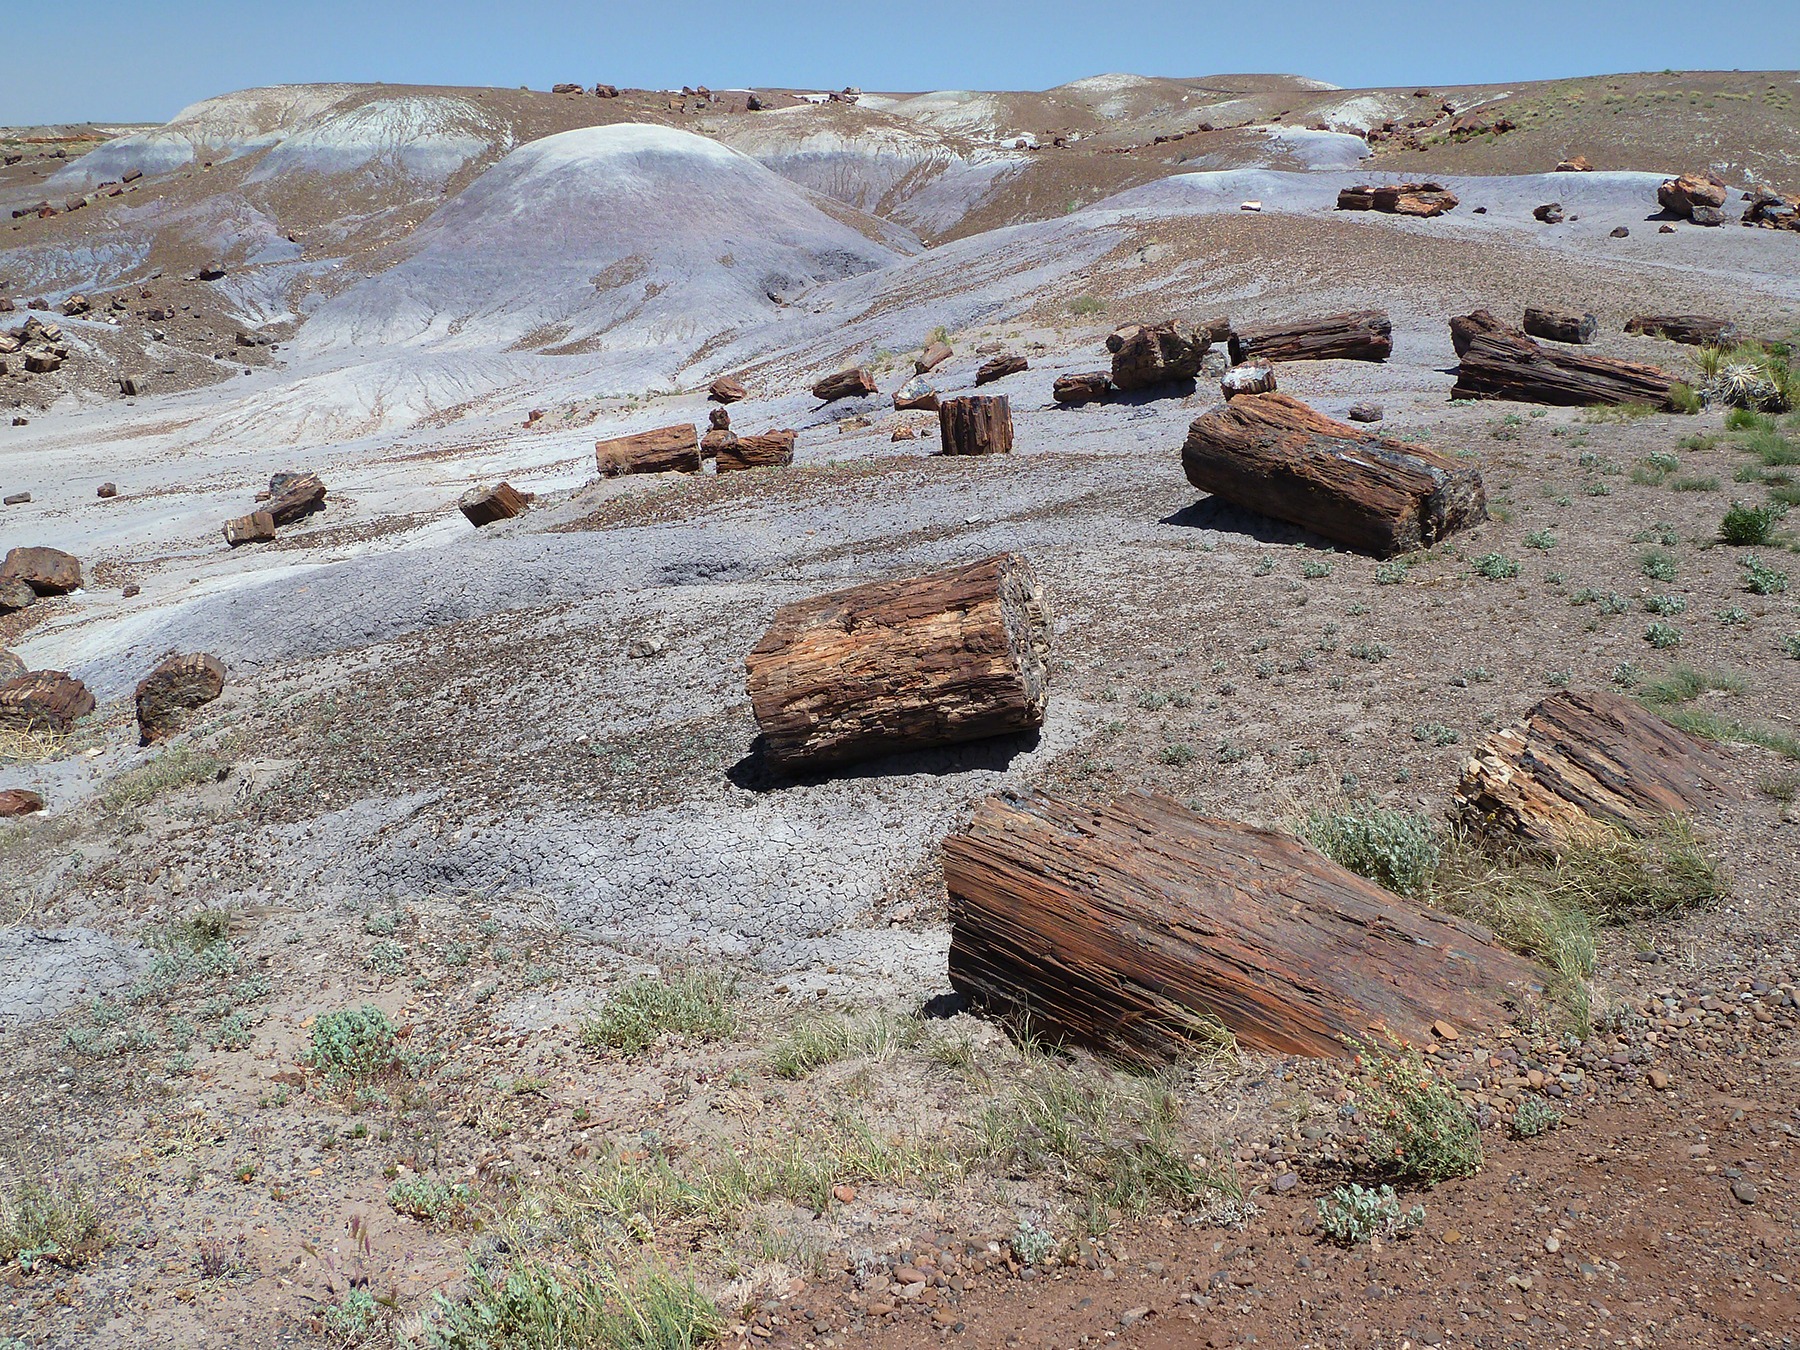
landscape, nature, rock, wilderness, mountain, trail, desert, valley, dry, scenery, usa, colorful, terrain, erosion, arizona, hills, geology, ruins, badlands, hot, plateau, tourist attraction, petrified, wadi, ancient history, petrified wood, painted desert, rolling hills, natural environment, petrified forest national park, opal wood, fossil wood, silicified wood, wood opal